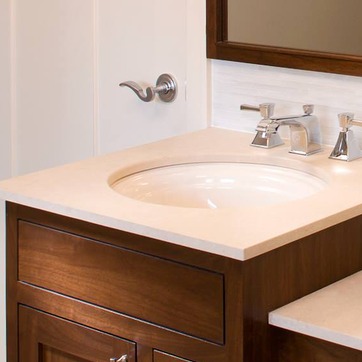
Material: ceramic